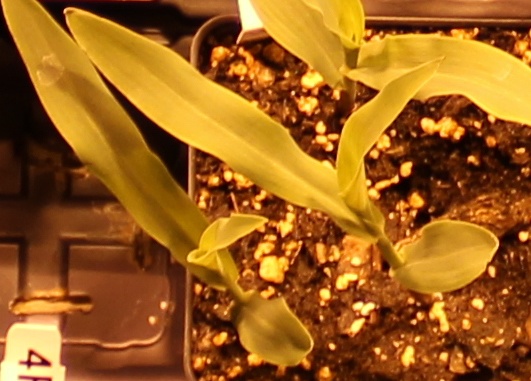
Label: Corn